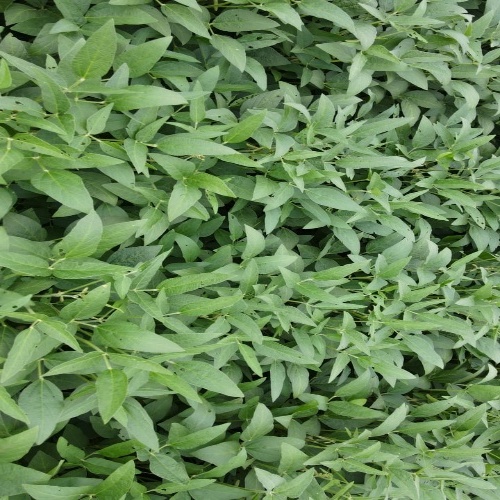
Label: Diabrotica_speciosa